Abu Nabil al-Anbari

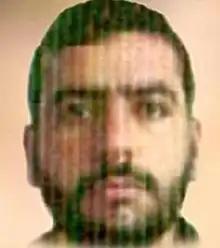
Alleged photo of al-Anbari

Wissam Najm Abd Zayd al-Zubaydi, better known by his noms de guerre Abu Nabil al-Anbari, Abul Mughirah al-Qahtani or Abu Yazan al-Humairi was a commander in the Islamic State of Iraq and the Levant (ISIL) and the leader of its Libyan branch. Al-Anbari was killed by a US military airstrike on 13 November 2015.